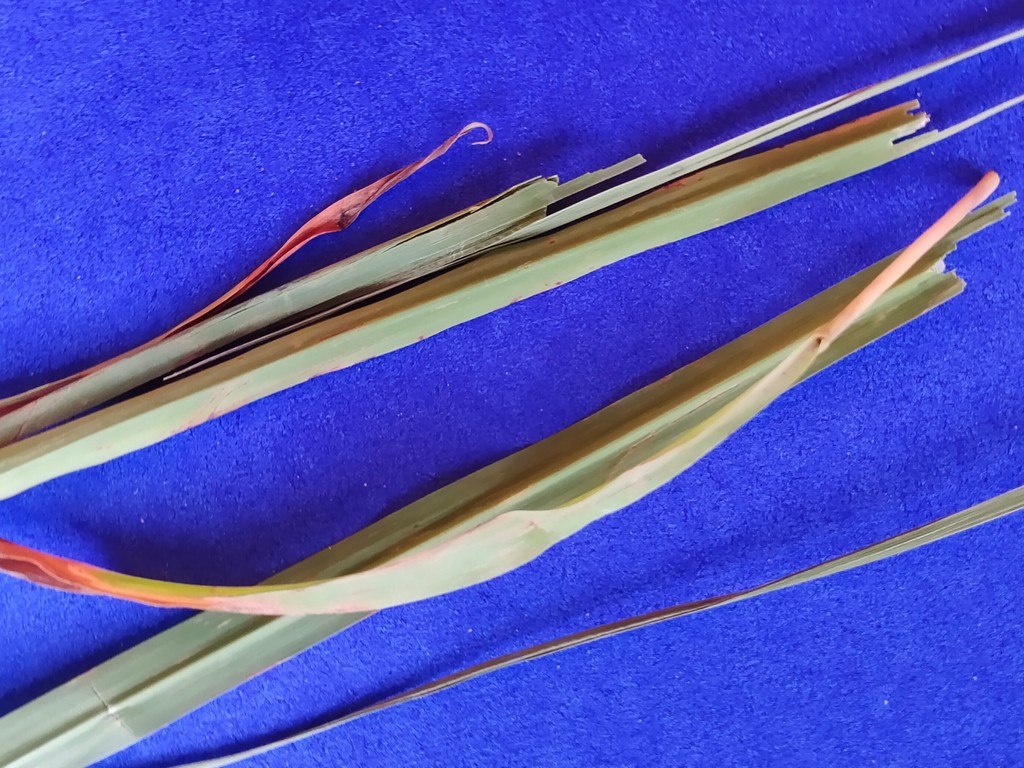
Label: Unhealthy